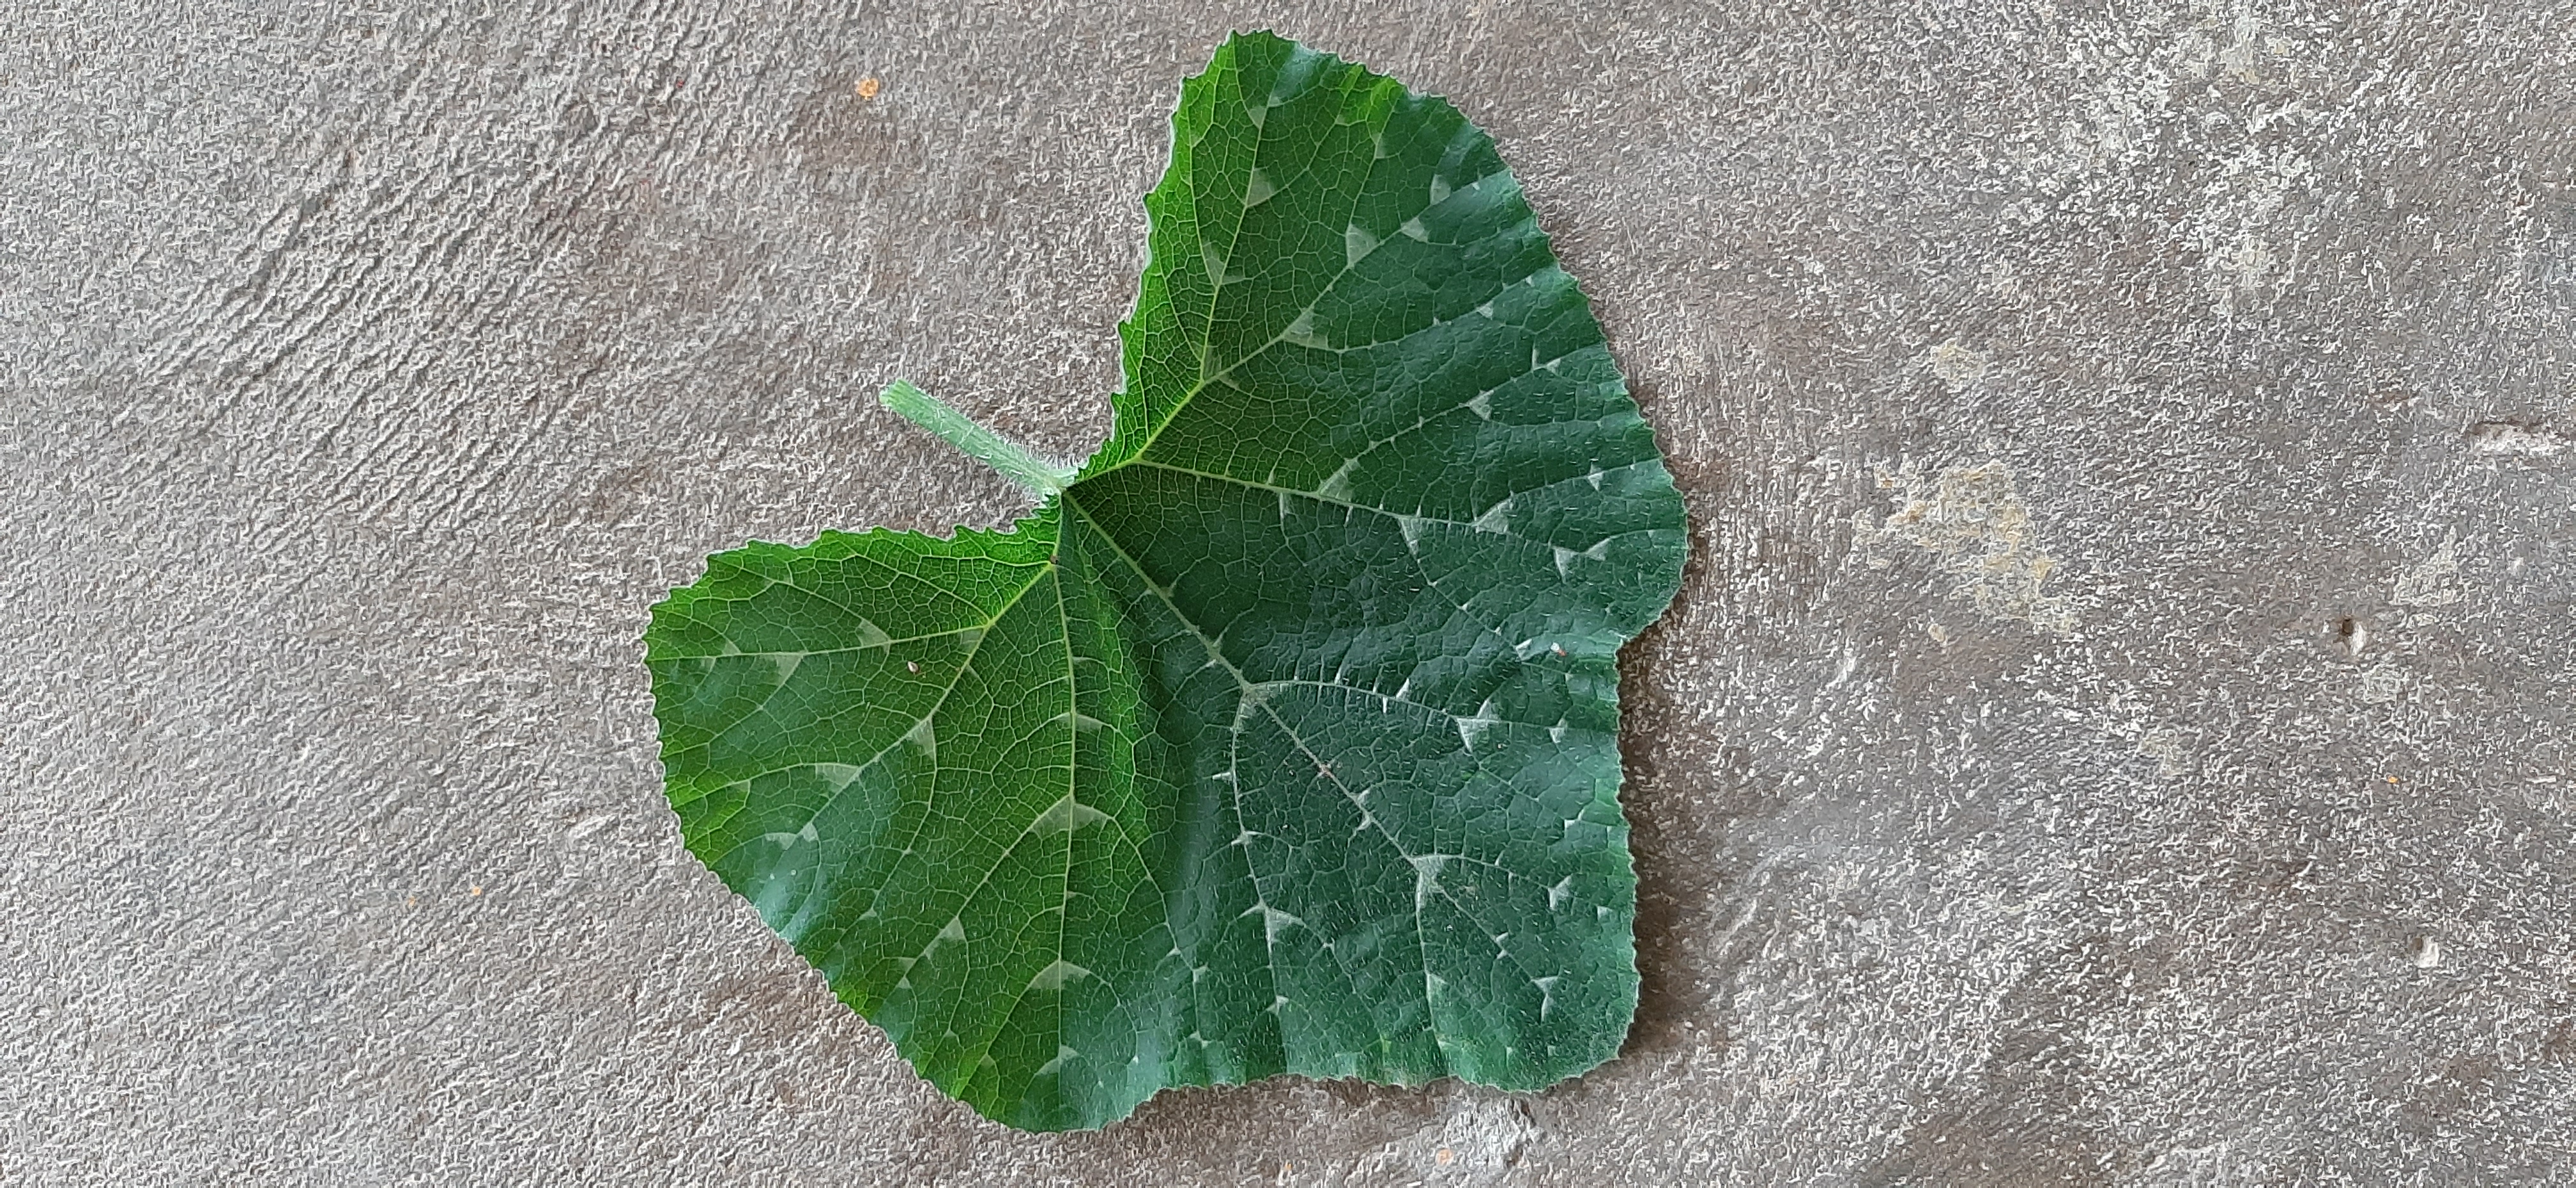
Plant: Pumpkin